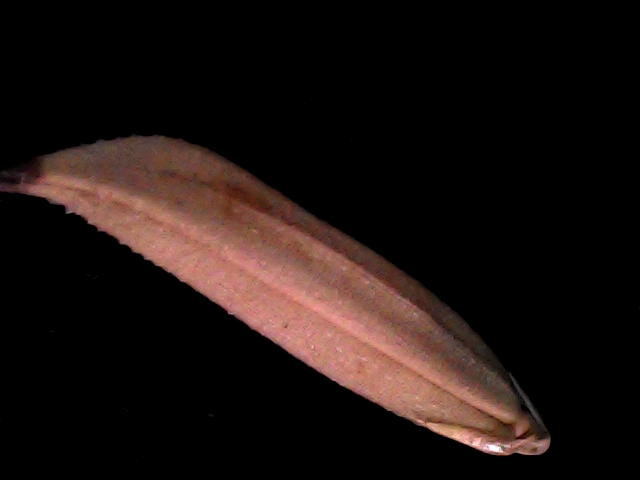
Rice variety: BD70